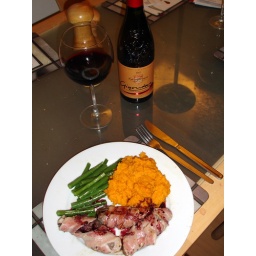
...especially wrapped in bacon with a red wine reduction and a bottle of Gigondas. Tasty.